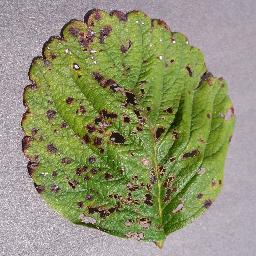
Label: Strawberry___Leaf_scorch